The Cornell Daily Sun

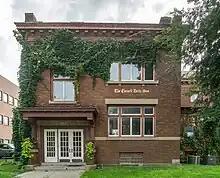

In January 2003, the Cornell Daily Sun Alumni Association purchased the former Elks Lodge in downtown Ithaca, erected 1916. Led by Stanley Chess, the founding president of the Association, John Schroeder '74, and Gary L. Rubin '72, the alumni completely renovated the building over the next several months. Now called the Cornell Daily Sun Building, it has housed the paper's offices since June 2003 and is coincidentally located next door to "The Ithaca Journal"s offices. The building also houses a kava bar in its basement.